History of Russia

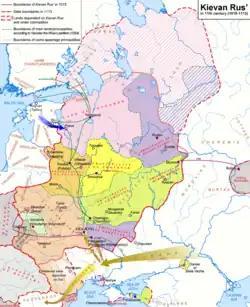
Kievan Rus' after the Council of Liubech in 1097

Kievan Rus' is important for its introduction of a Slavic variant of the Eastern Orthodox religion, dramatically deepening a synthesis of Byzantine and Slavic cultures that defined Russian culture for the next thousand years. The region adopted Christianity in 988 by the official act of public baptism of Kiev inhabitants by Prince Vladimir I. Some years later the first code of laws, Russkaya Pravda, was introduced by Yaroslav the Wise. From the onset, the Kievan princes followed the Byzantine example and kept the Church dependent on them.